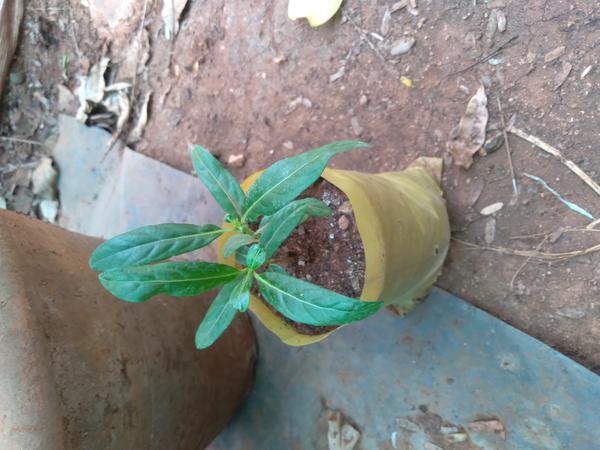
Plant: Nooni